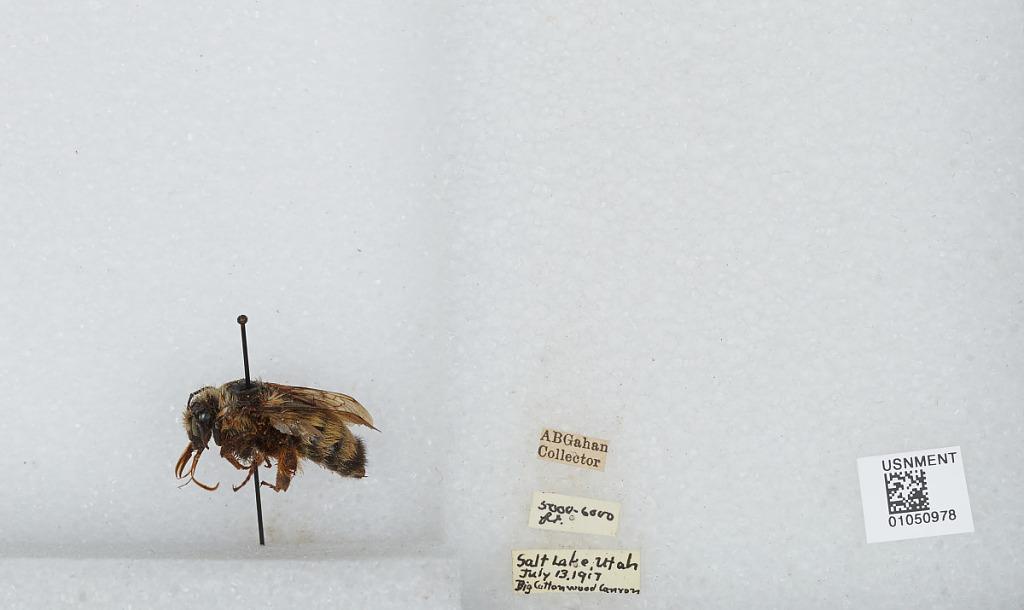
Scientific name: Bombus sp.
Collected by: A. Gahan
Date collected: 1917-7-13
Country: United States
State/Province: Utah
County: Salt Lake
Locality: Big Cottonwood Canyon
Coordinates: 40.6411, -111.689